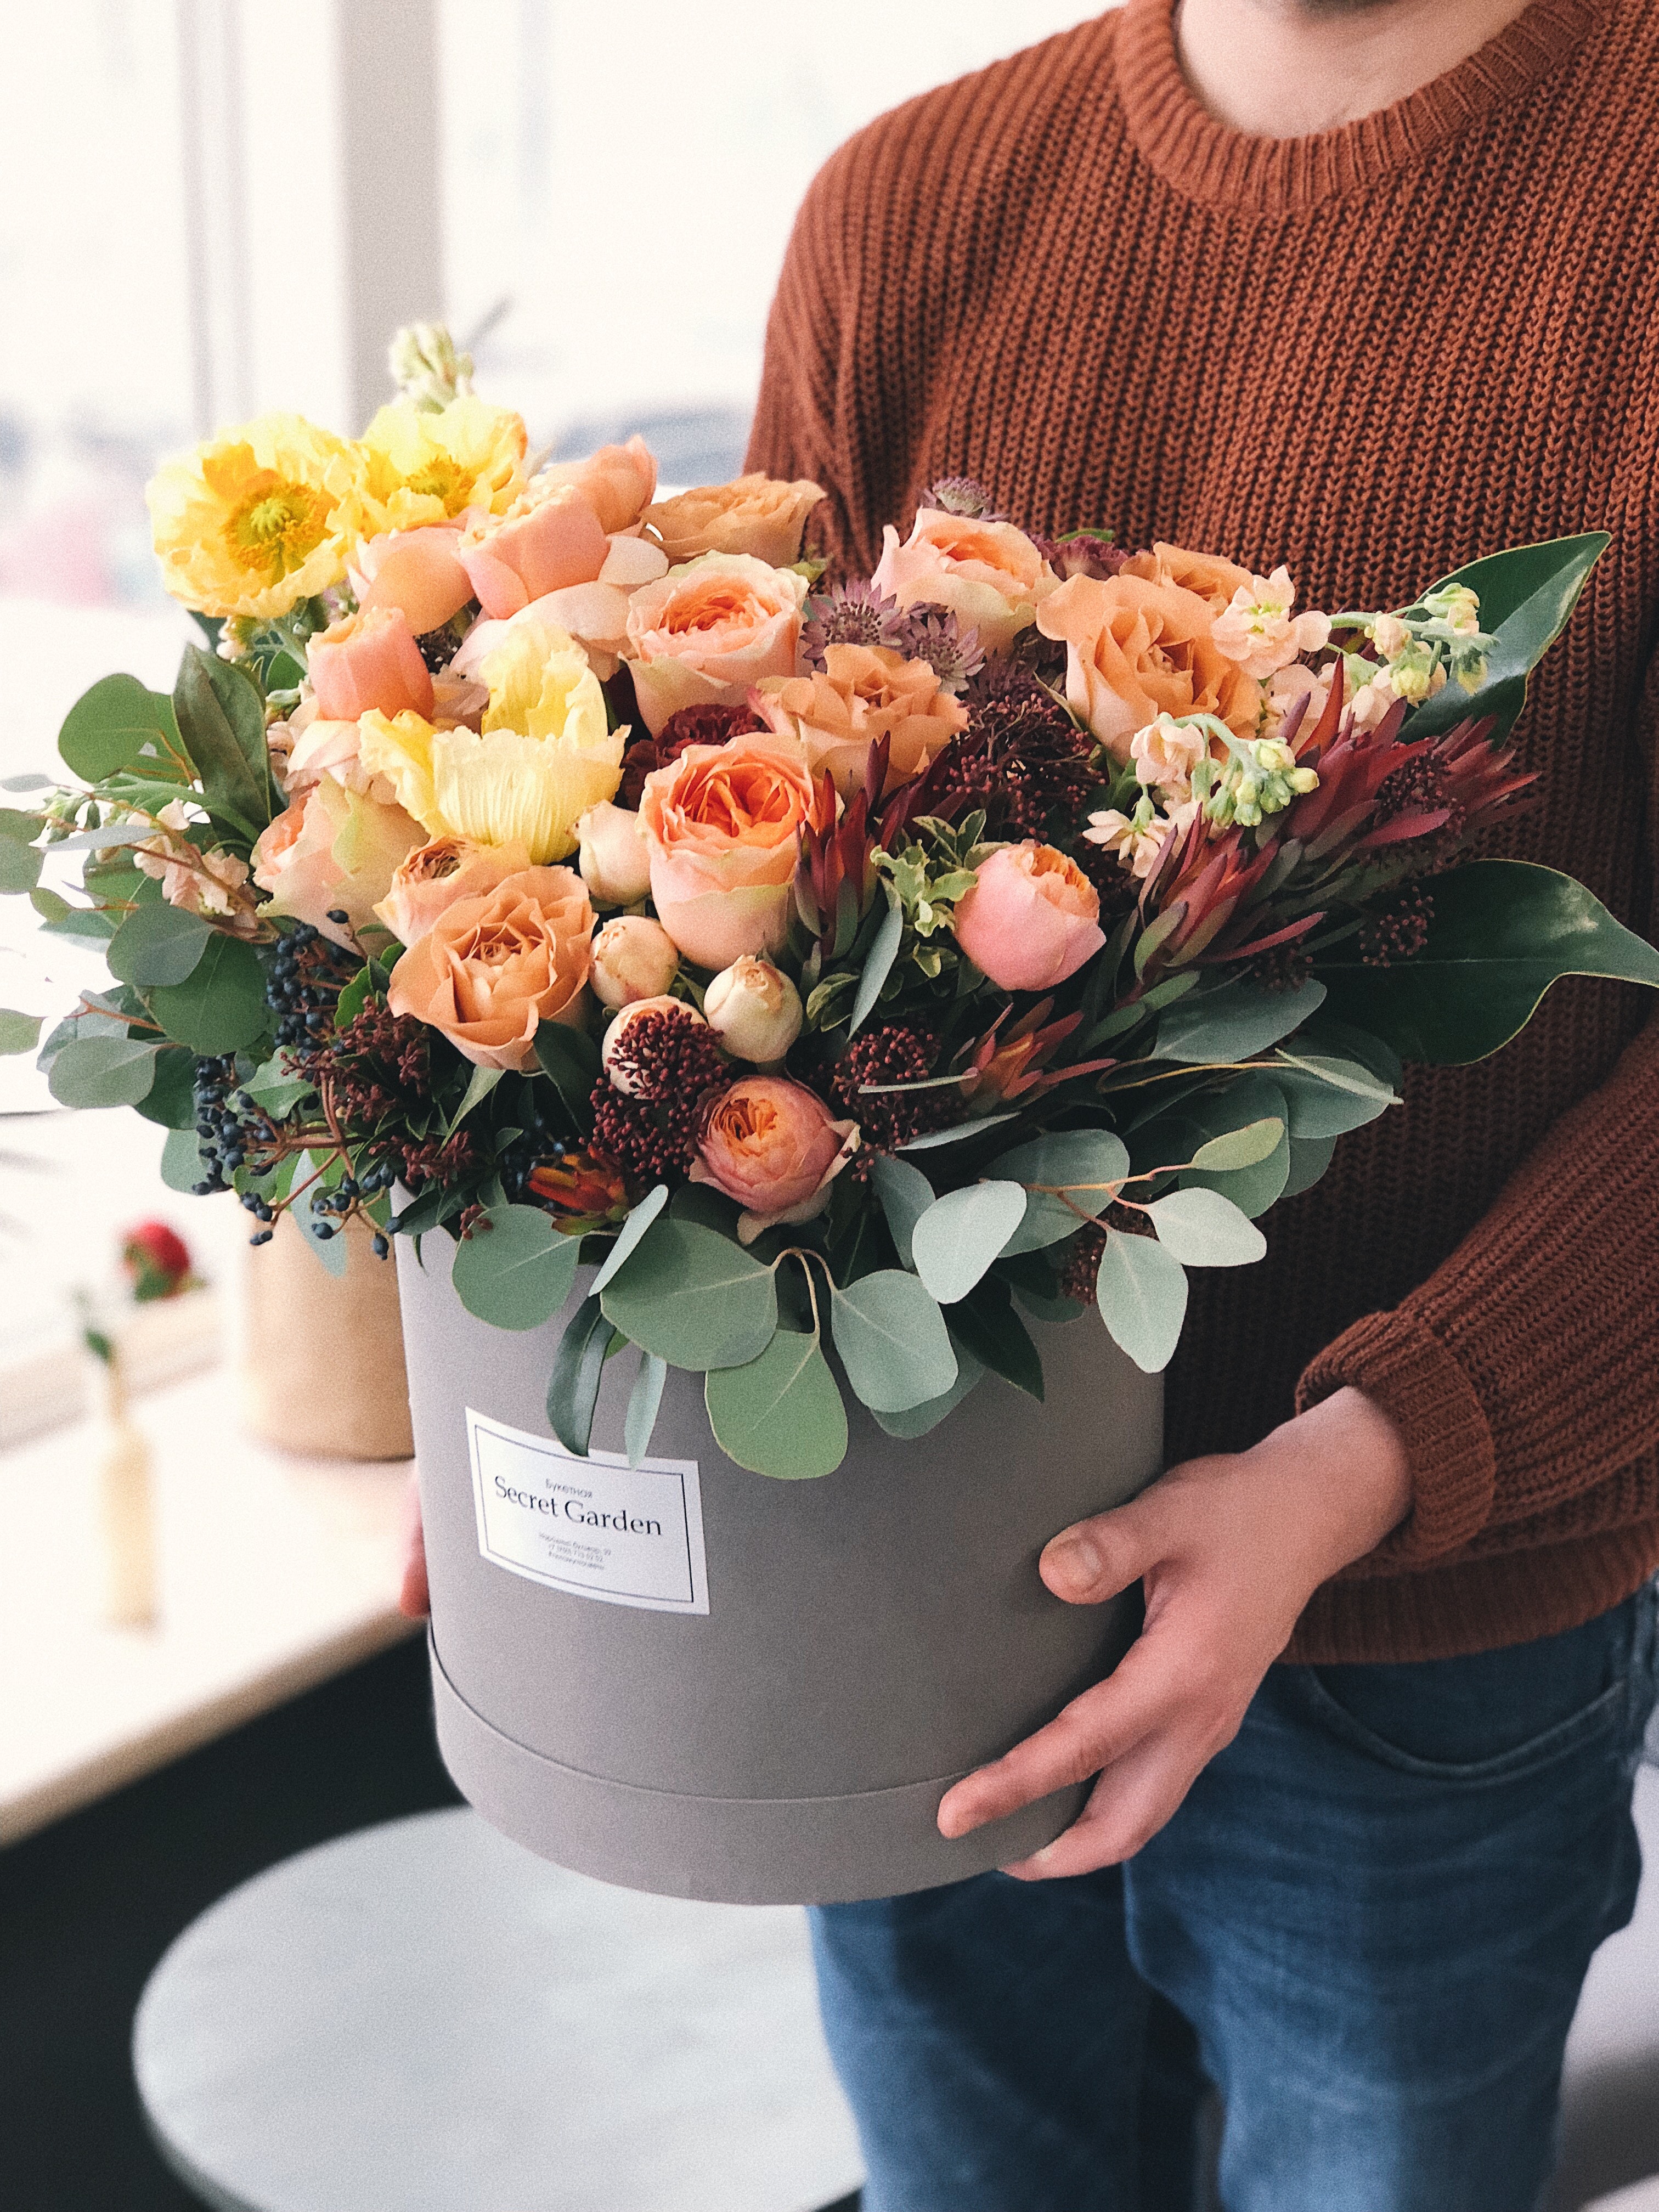
flower, flower bouquet, flower arranging, floristry, plant, rose family, rose, cut flowers, floral design, flowerpot, flowering plant, centrepiece, rose order, artificial flower, garden roses, vase, spring, peach